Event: Nepal Earthquake
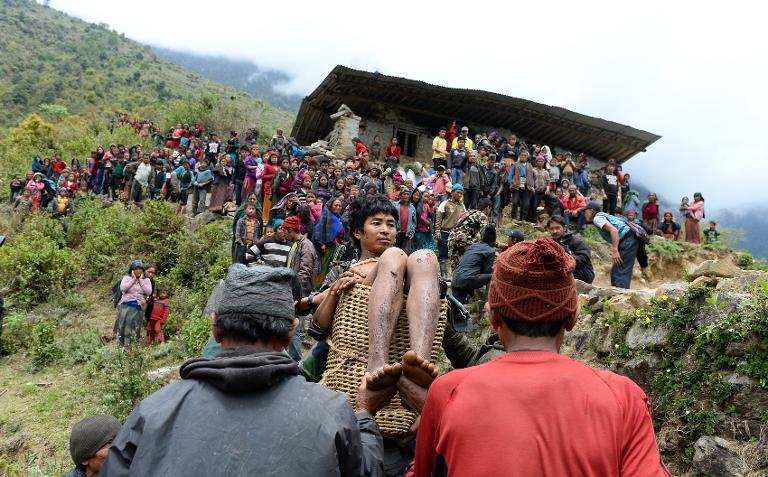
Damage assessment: no_damage